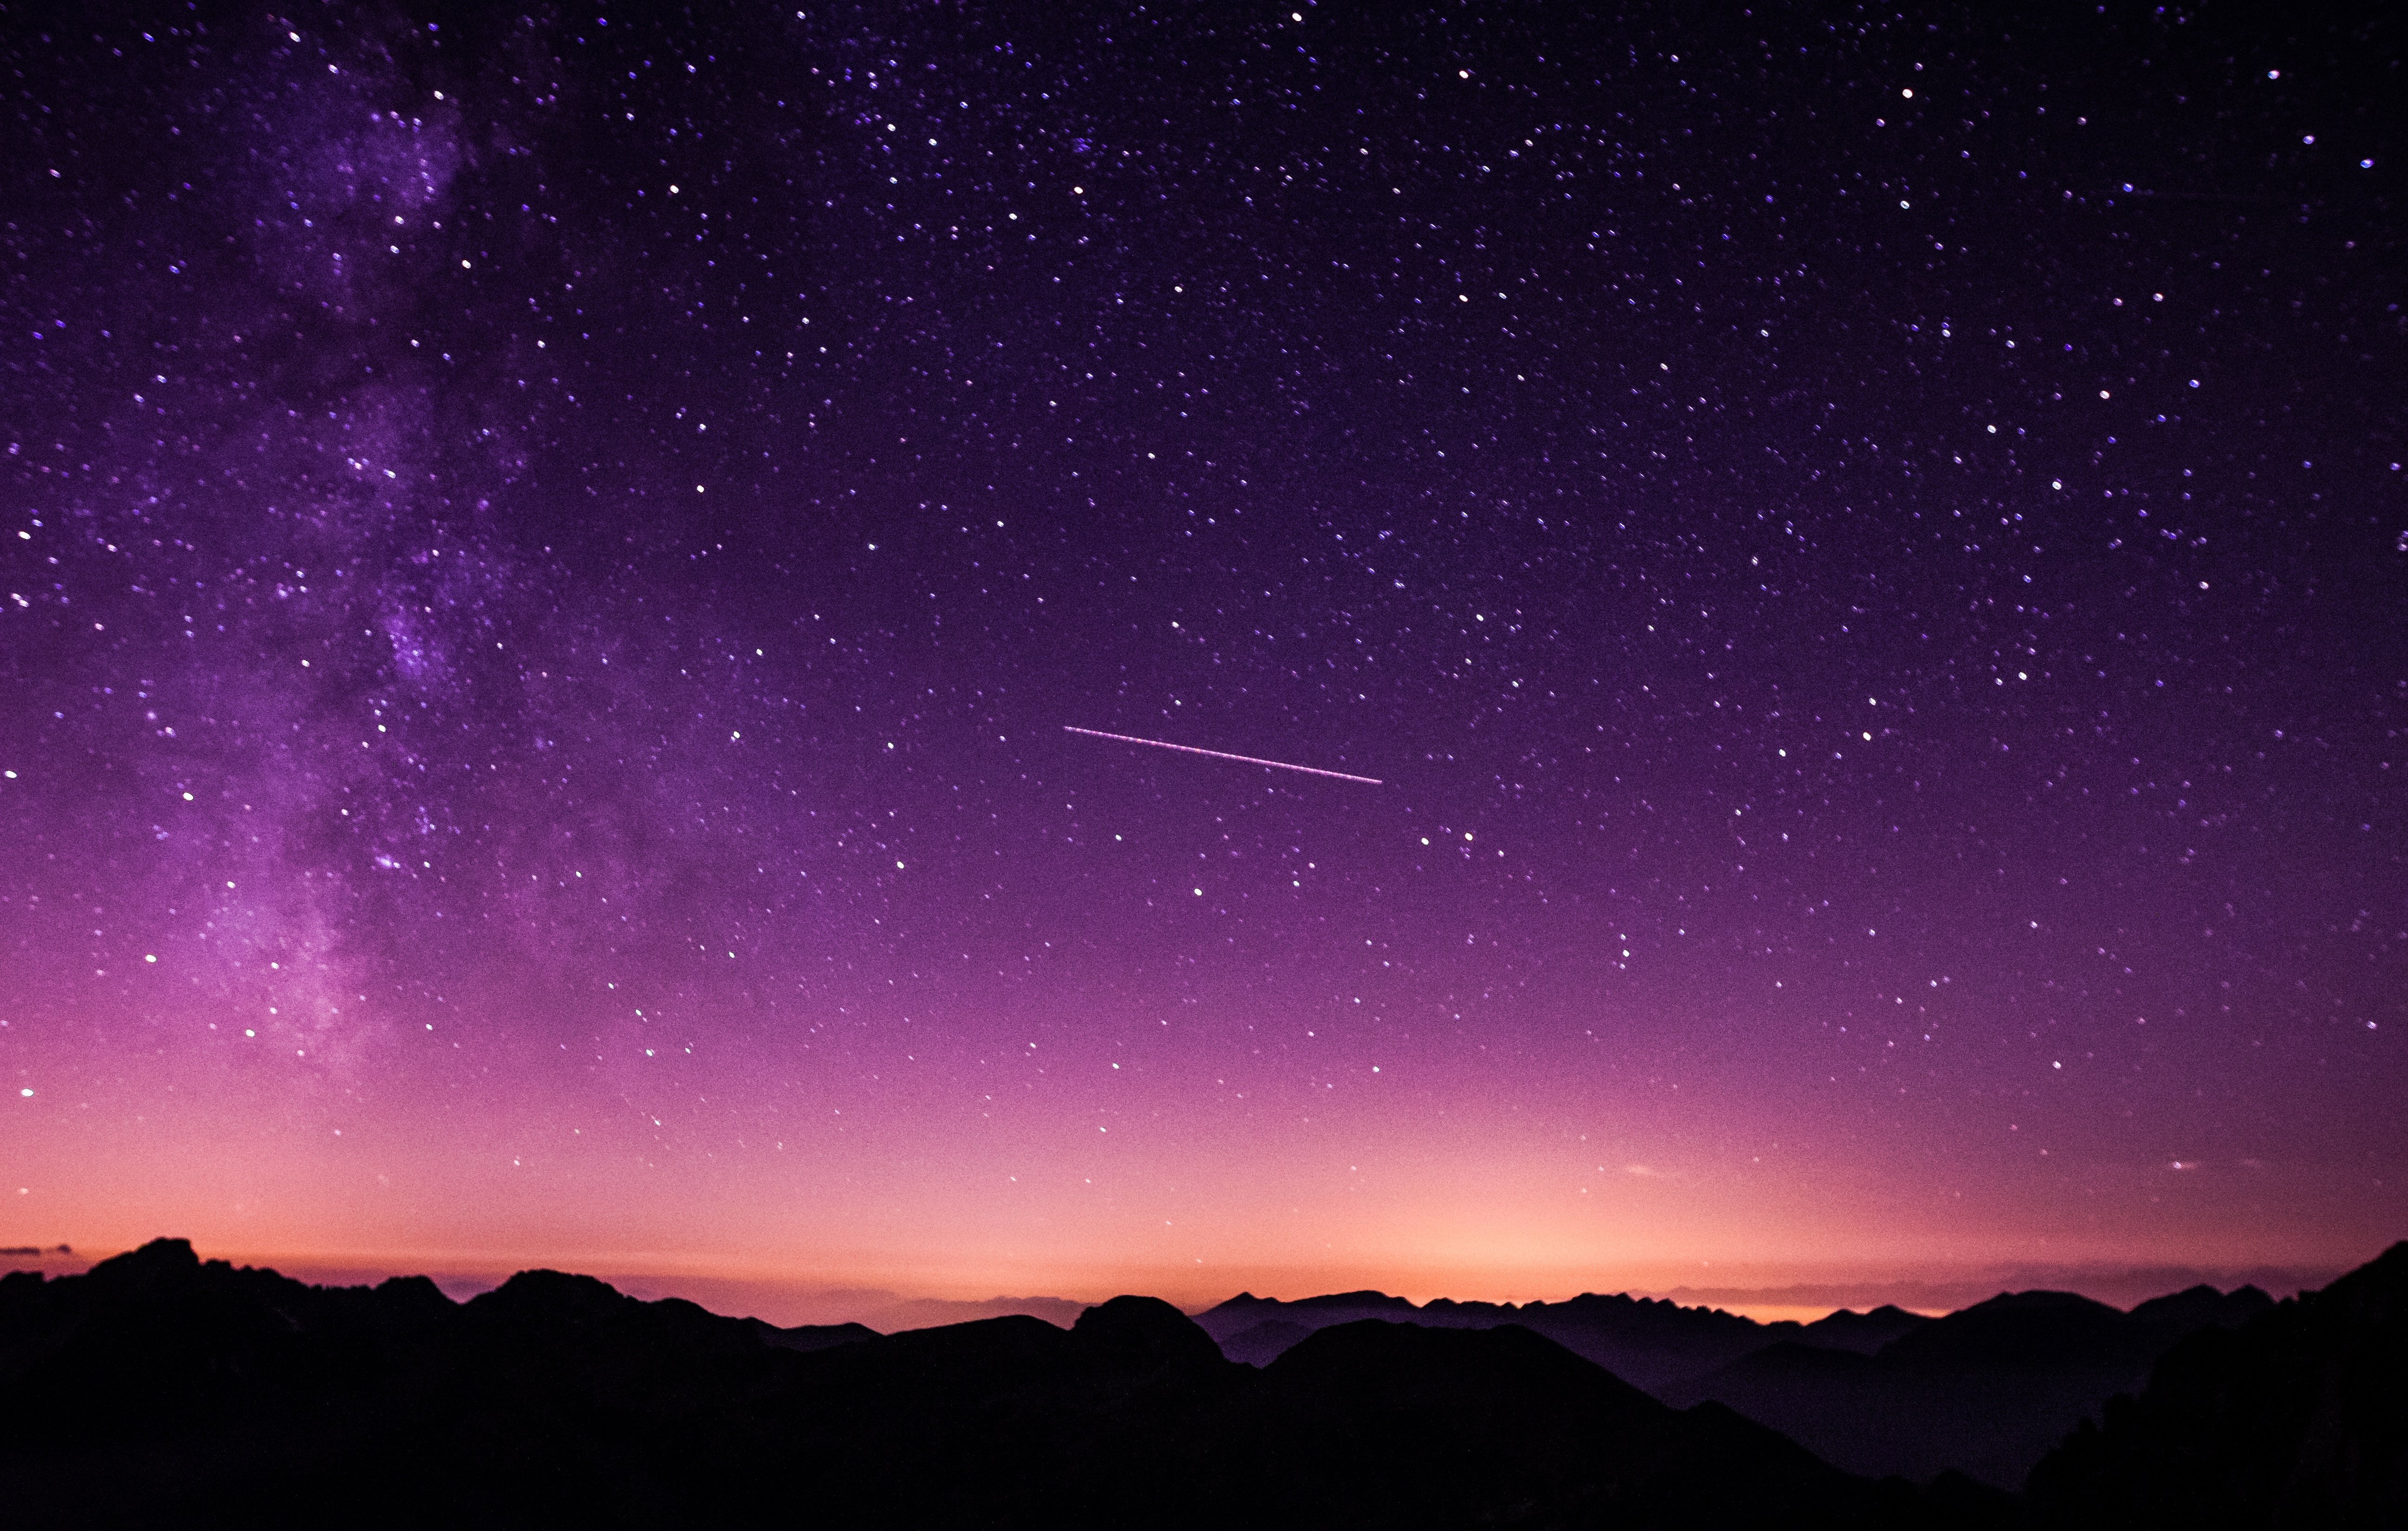
sky, night, star, atmosphere, galaxy, meteor, night sky, aurora, outer space, astronomy, midnight, astronomical object, geological phenomenon